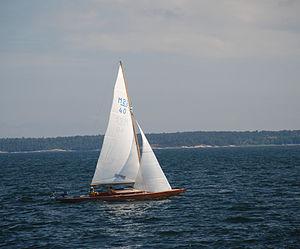
Mälar 22, de la série des Mälar suédois, près de l'île de Utö.
La Square Metre Rule officiellement nommée Square Metre Skerry Cruiser Class Rule est une jauge de course créée en Suède en 1908. Destinée à favoriser la construction de voiliers de course adaptés aux conditions particulières de navigation autour des îlots de la mer Baltique, cette jauge, dont la principale contrainte d'origine est la surface de voile, a généré des voiliers longs et étroits à grand allongement de voilure allant de la classe des 15 m² à celle des 150 m².